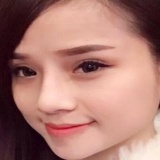
ca sĩ Thương Võ